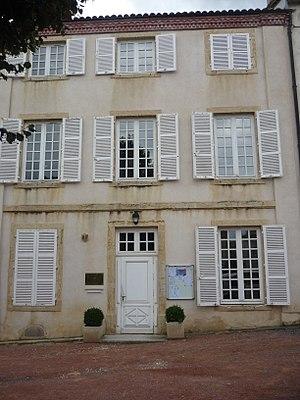
Mairie de la commune de Salles-Arbuissonnas-en-Beaujolais dans le département du Rhône
Le chapitre de Salles-Arbuissonnas-en-Beaujolais est un ensemble architectural situé à Salles-Arbuissonnas-en-Beaujolais dans le département du Rhône en région Auvergne-Rhône-Alpes. Il a été classé monument historique en 1935. Ces bâtiments étaient occupés par un chapitre noble constitué de chanoinesses séculières plus connues sous le nom de chapitre de Salles. C'est un des sites qui a été retenu comme géosite par le géopark Beaujolais.